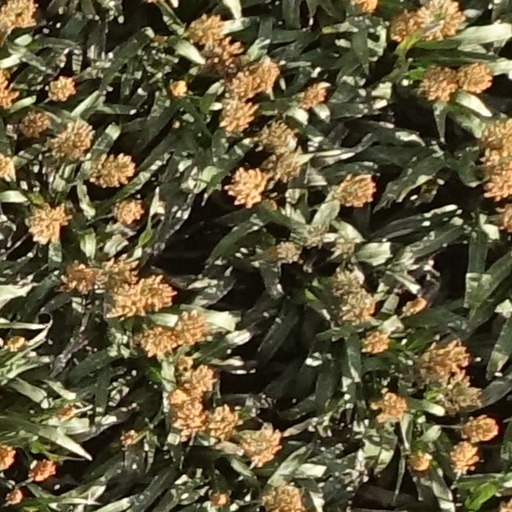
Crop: sorghum